Municipal police (Italy)

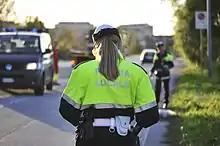
A Polizia Locale officer conducting a road accident survey.

"Polizia Locale" departments may range in size from a single officer in small villages to thousands of officers in major cities like Rome and Milan.